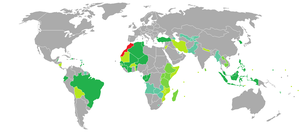
Un passeport marocain est un passeport délivré aux citoyens marocains pour les voyages internationaux.